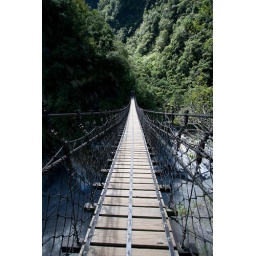
Bridge over gray water